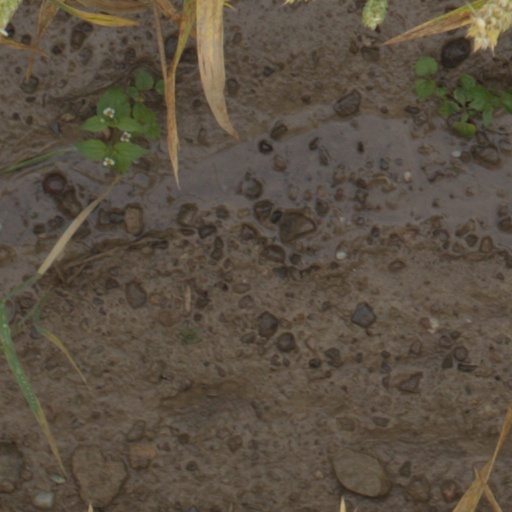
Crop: wheat